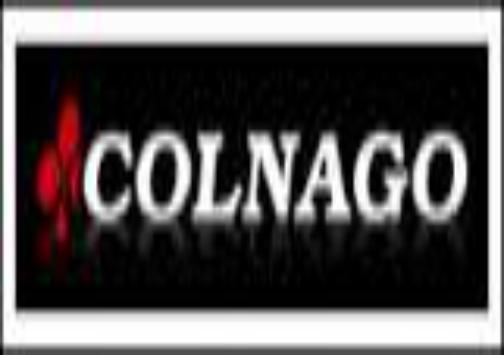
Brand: Colnago
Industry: Transportation